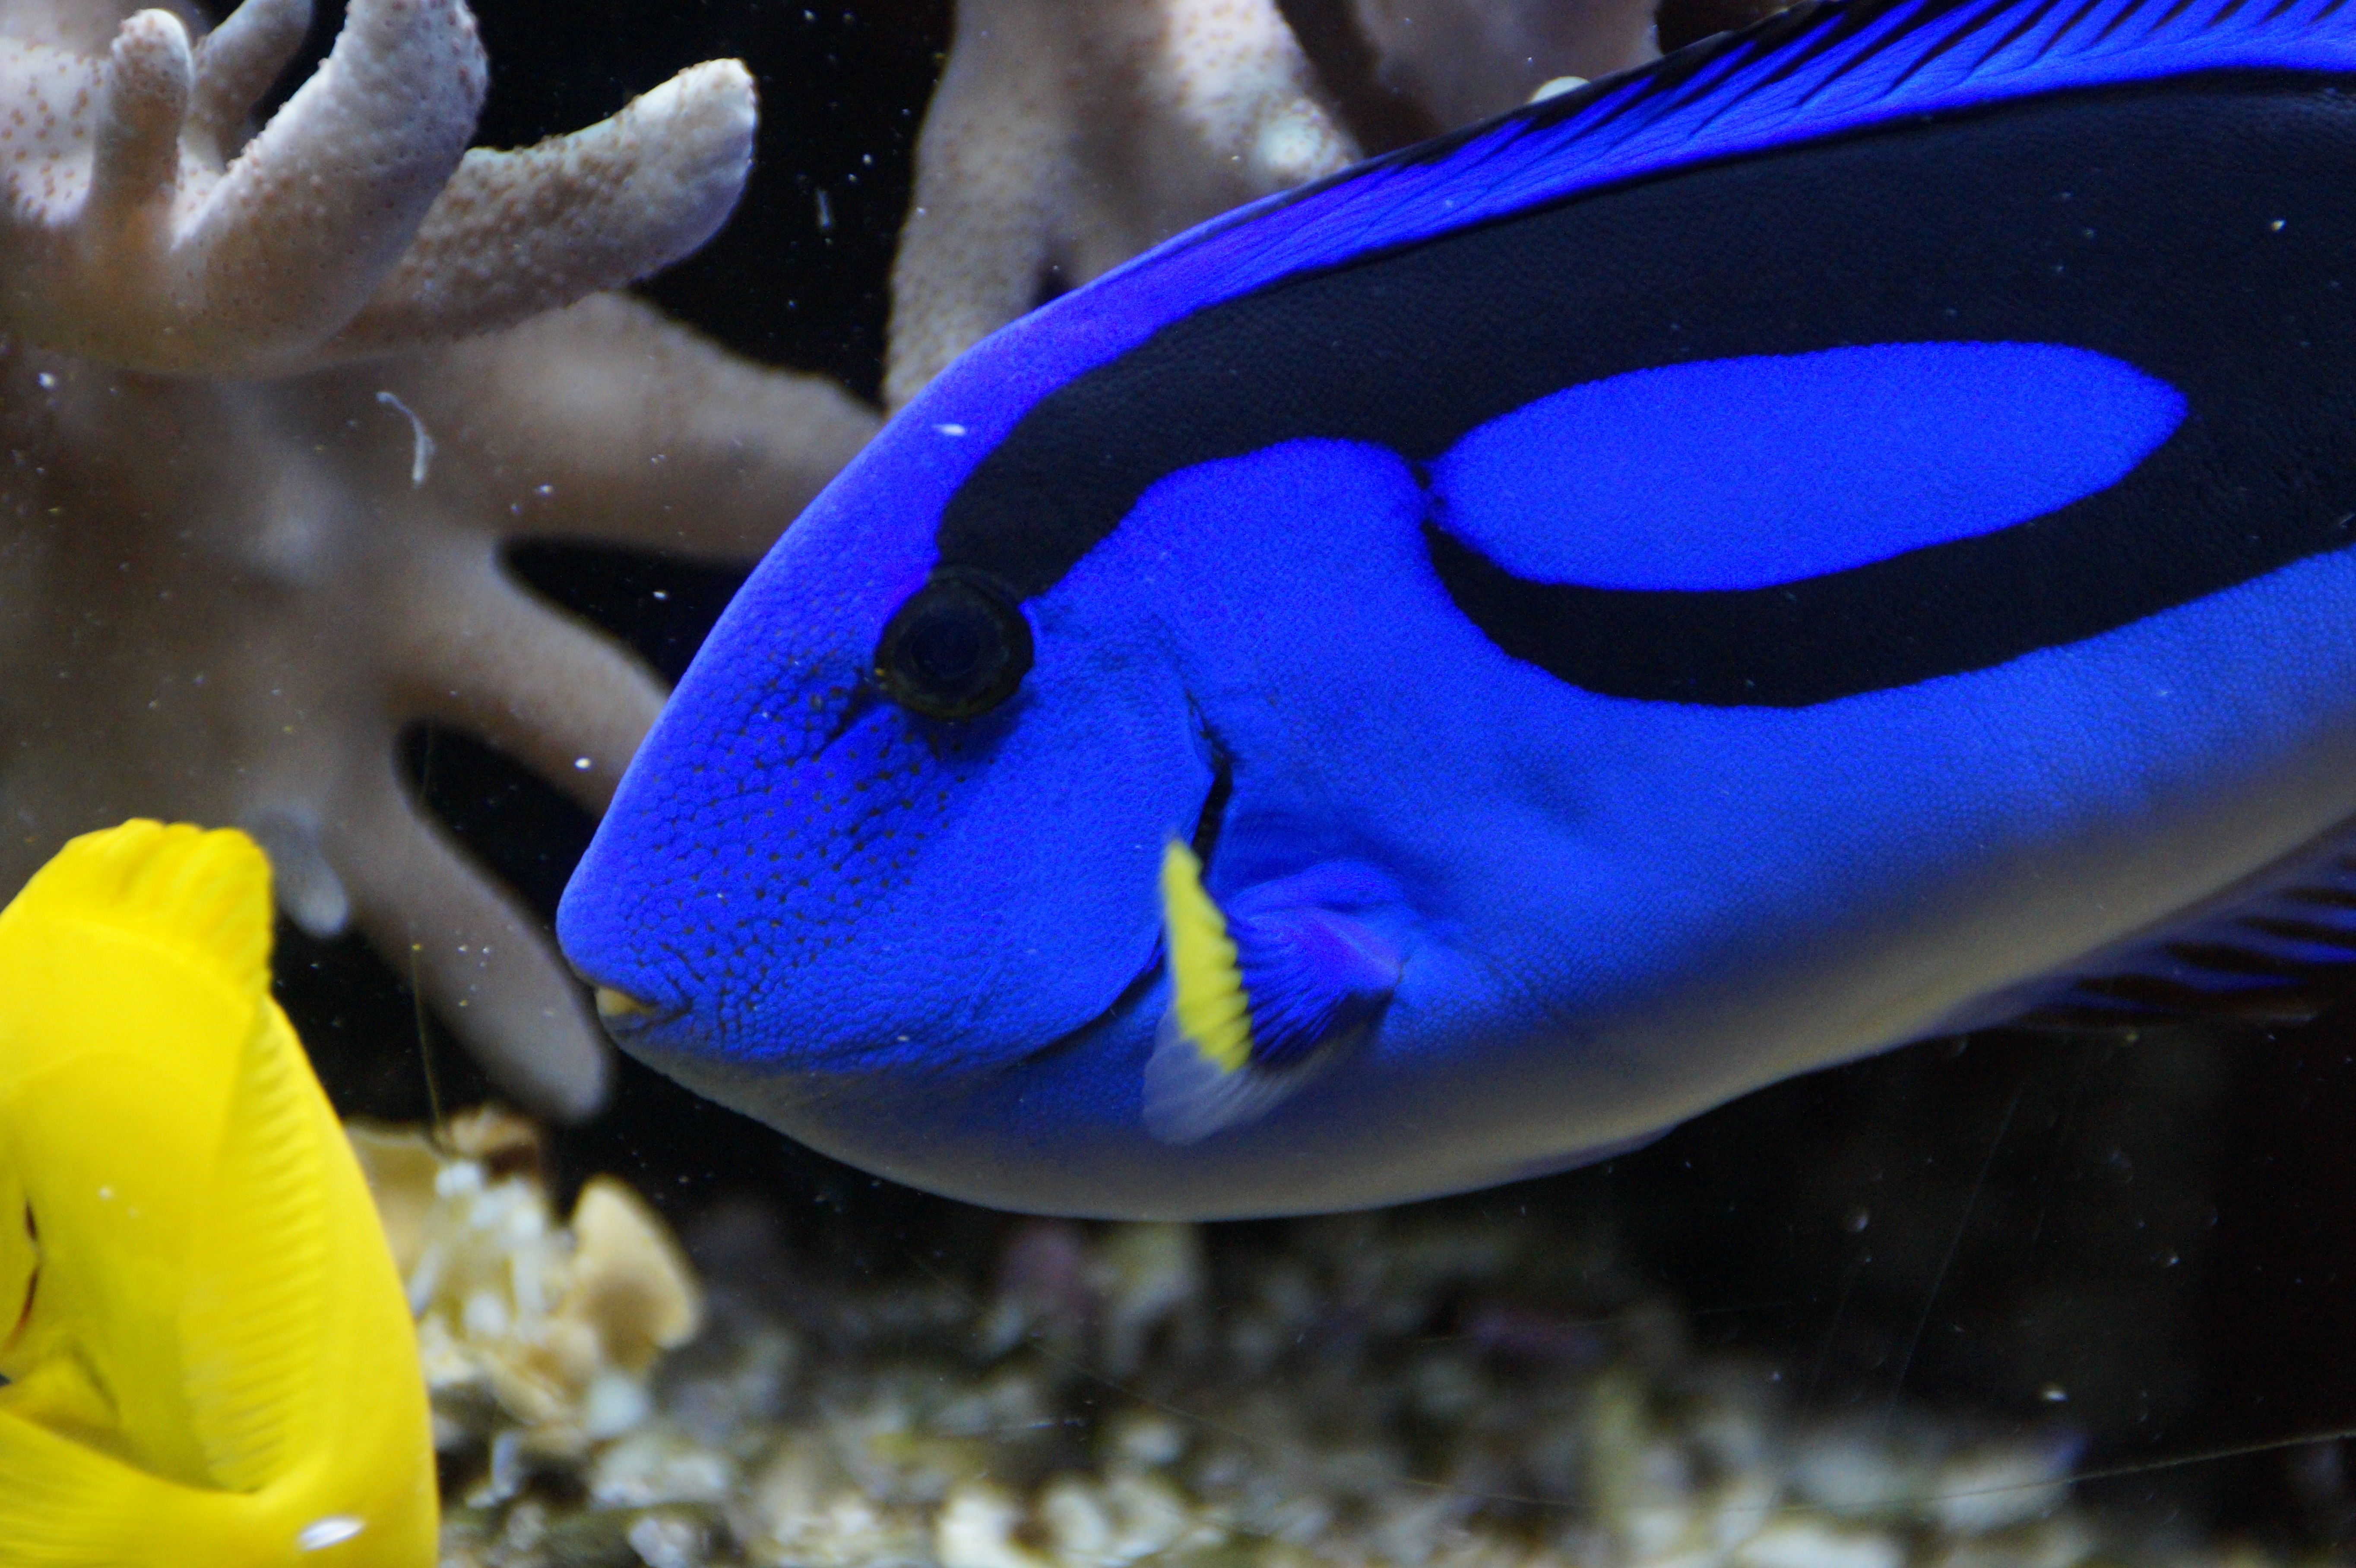
sea, water, animal, underwater, swim, biology, blue, fish, close, coral reef, reef, aquarium, meeresbewohner, marine biology, pallets doctor fish, surgeonfish, coral reef fish, deep sea fish, pomacentridae, pomacanthidae